Question: Please indicate a possible affordance area of baseball bat that can be used for holding
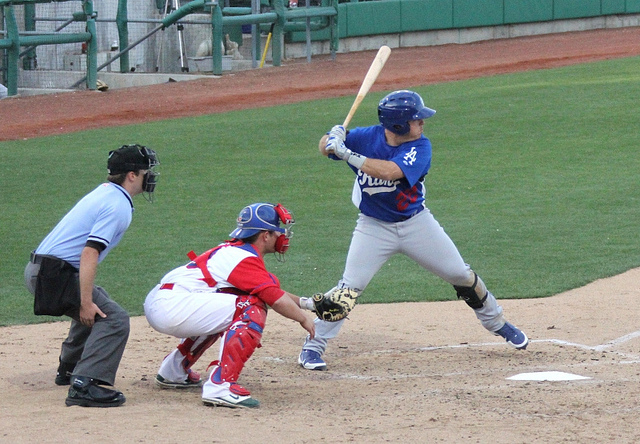
Answer: [322.5, 122, 350.5, 161]